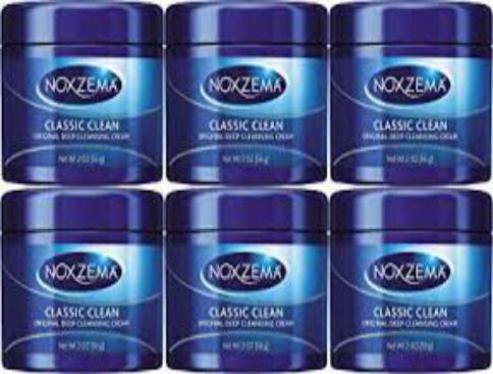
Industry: Necessities